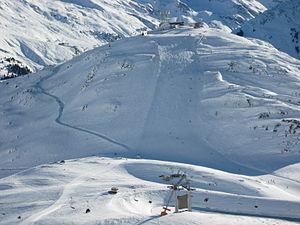
Le Galzig est un sommet des Alpes, à 2 184 m d'altitude, dans les Alpes de Lechtal, en Autriche.